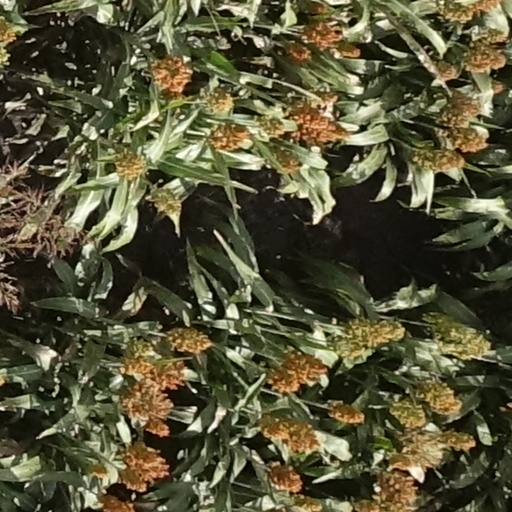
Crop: sorghum